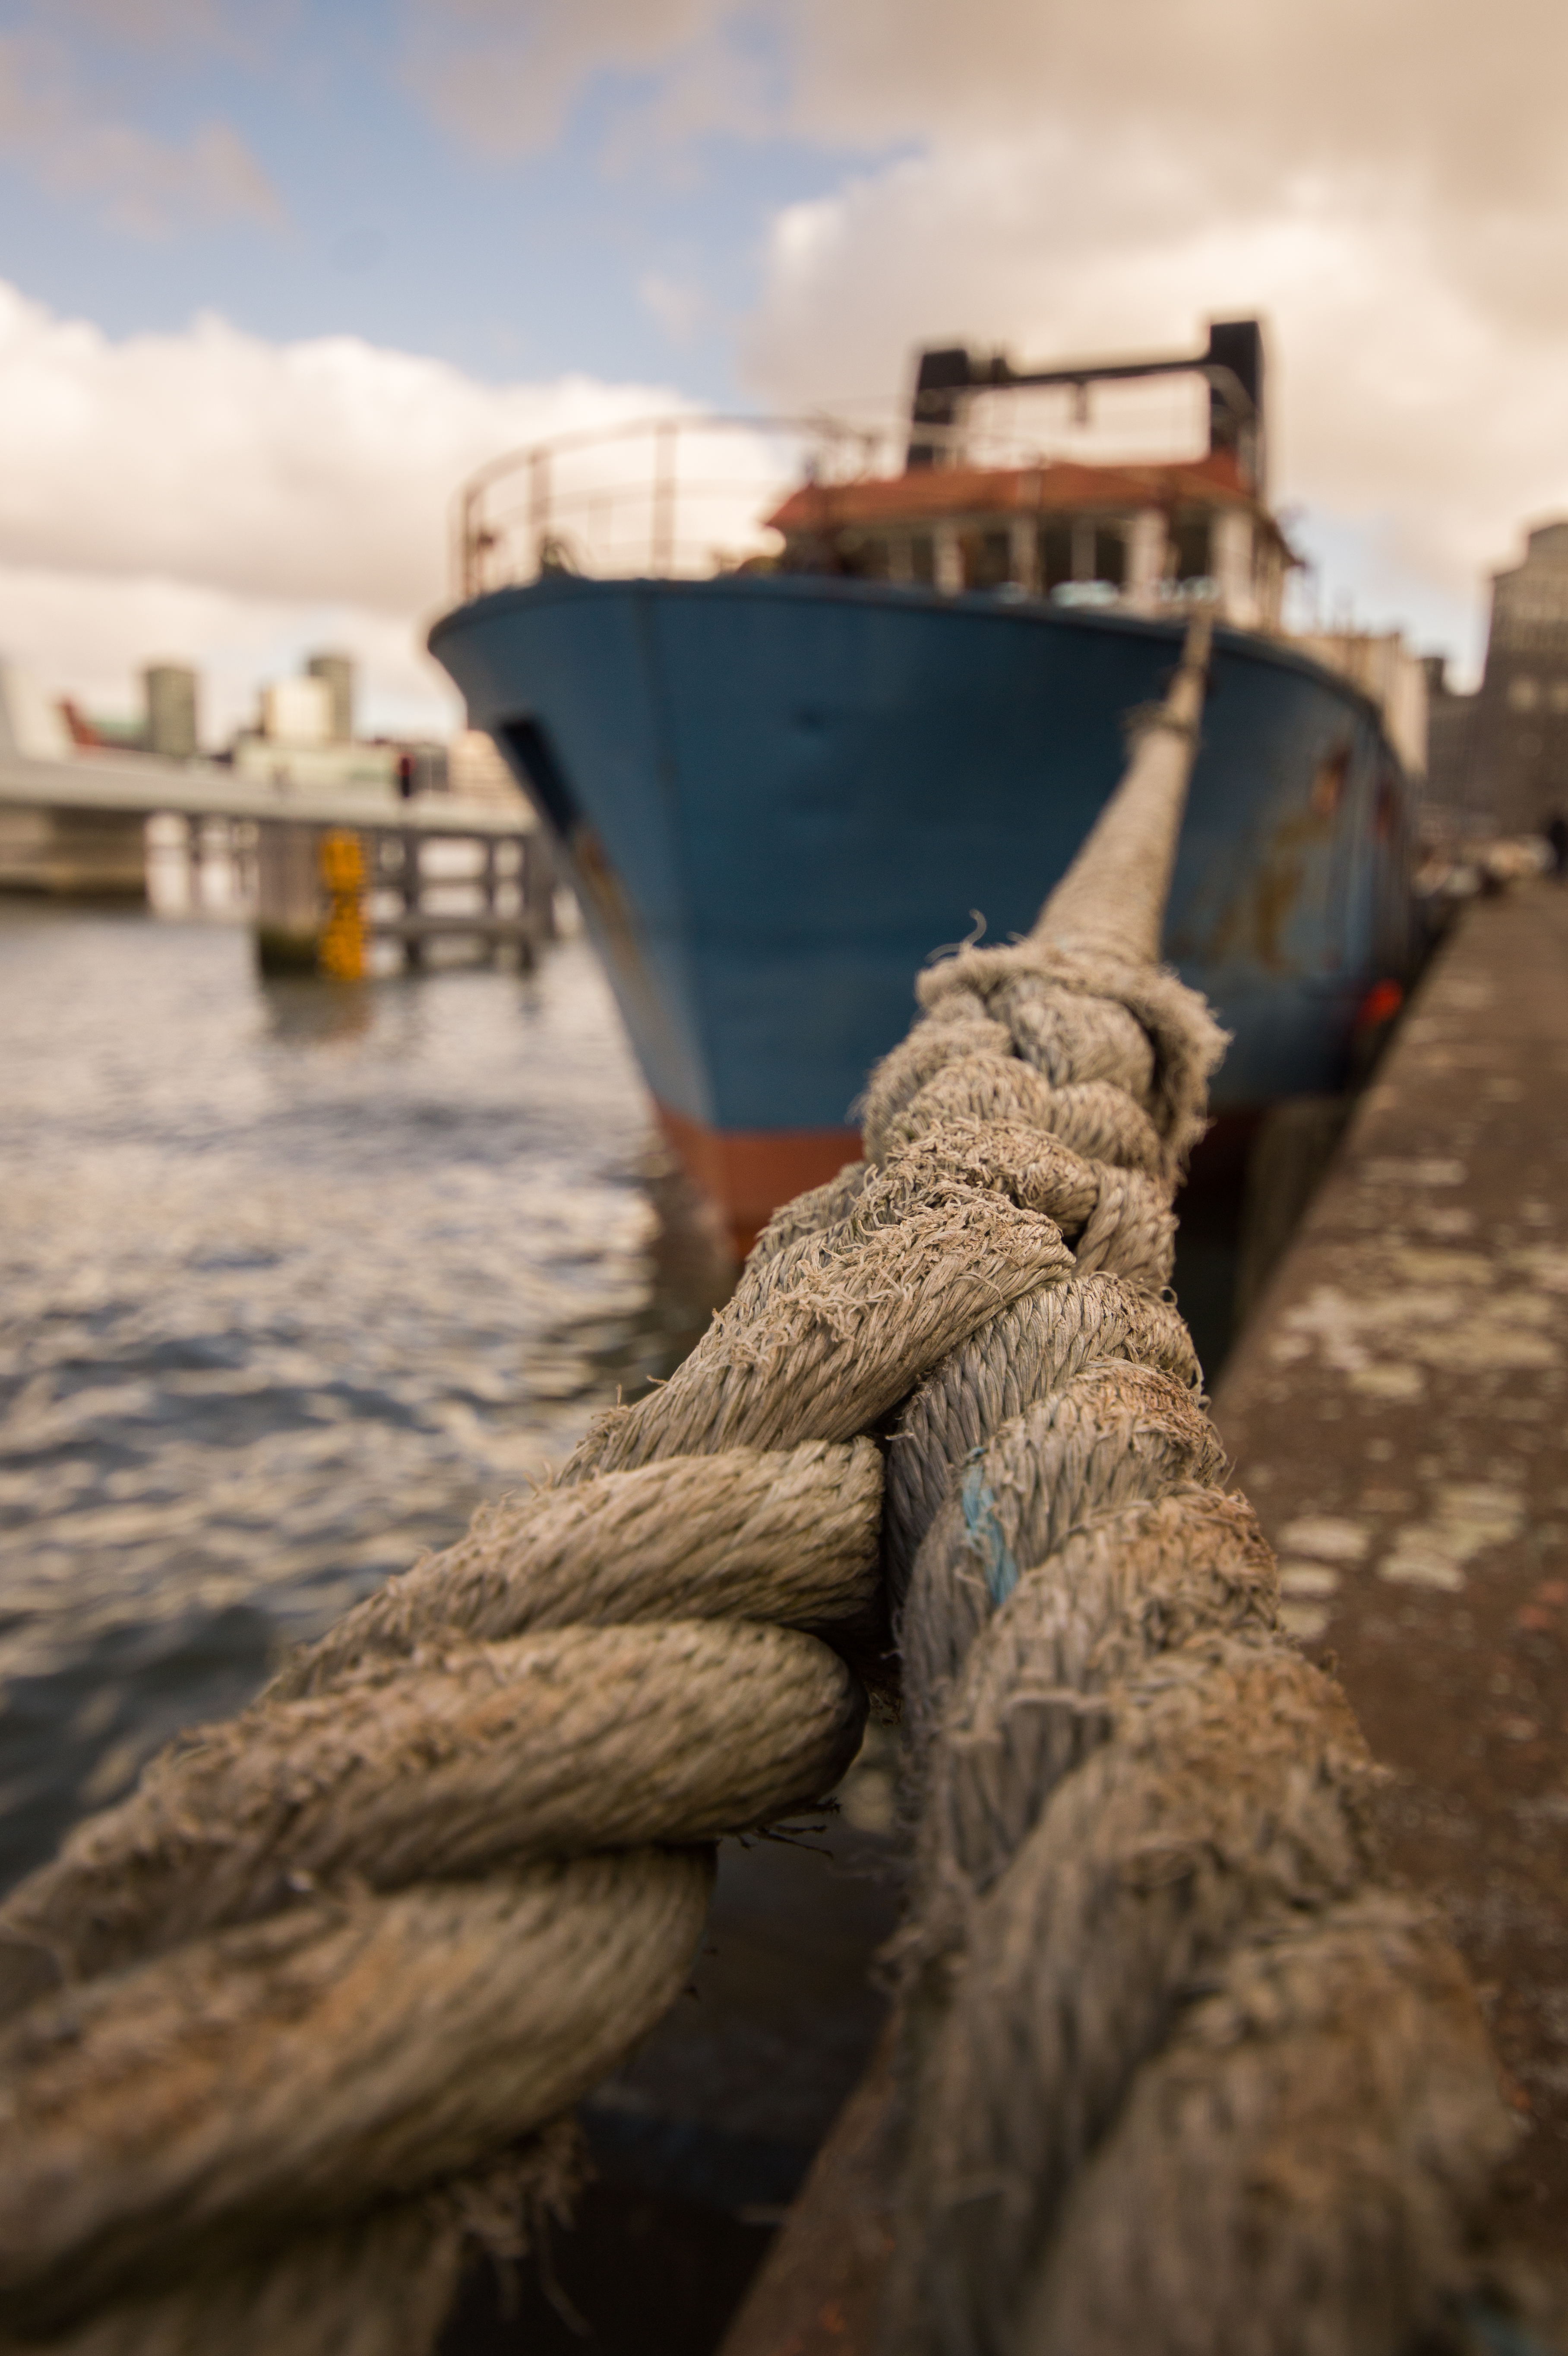
sea, water, sand, rope, dock, wood, boat, ship, vessel, vehicle, harbor, harbour, port, waterway, cargo, knot